Sprint car racing

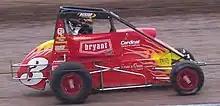
Midget sprint car

Midget cars are smaller versions of a full size sprint car, normally non-wing only. Midgets date back to the 1930s as a very common form of sprint car racing, still very popular today and also sanctioned by USAC, POWRI, and others. They are powered by four-cylinder engines developing around 350 horsepower (260 kW), but are only similar to their larger cousins in appearance.